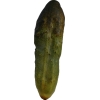
Label: cucumber